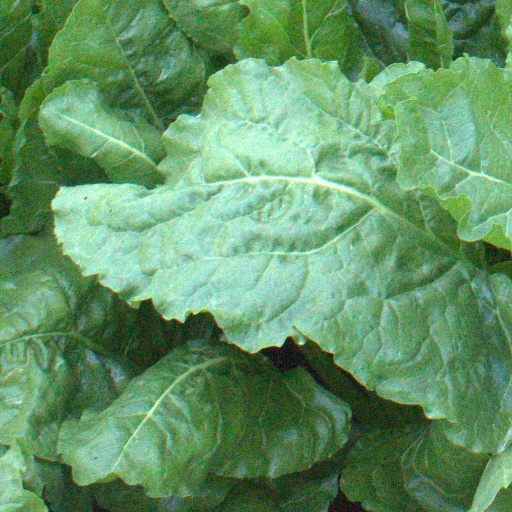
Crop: sugar beet